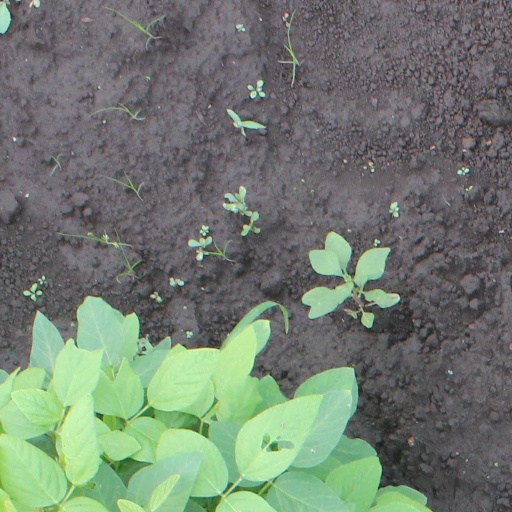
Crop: soybean